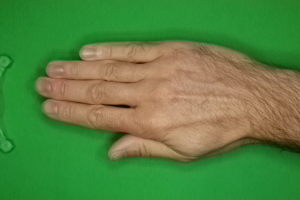
Label: paper